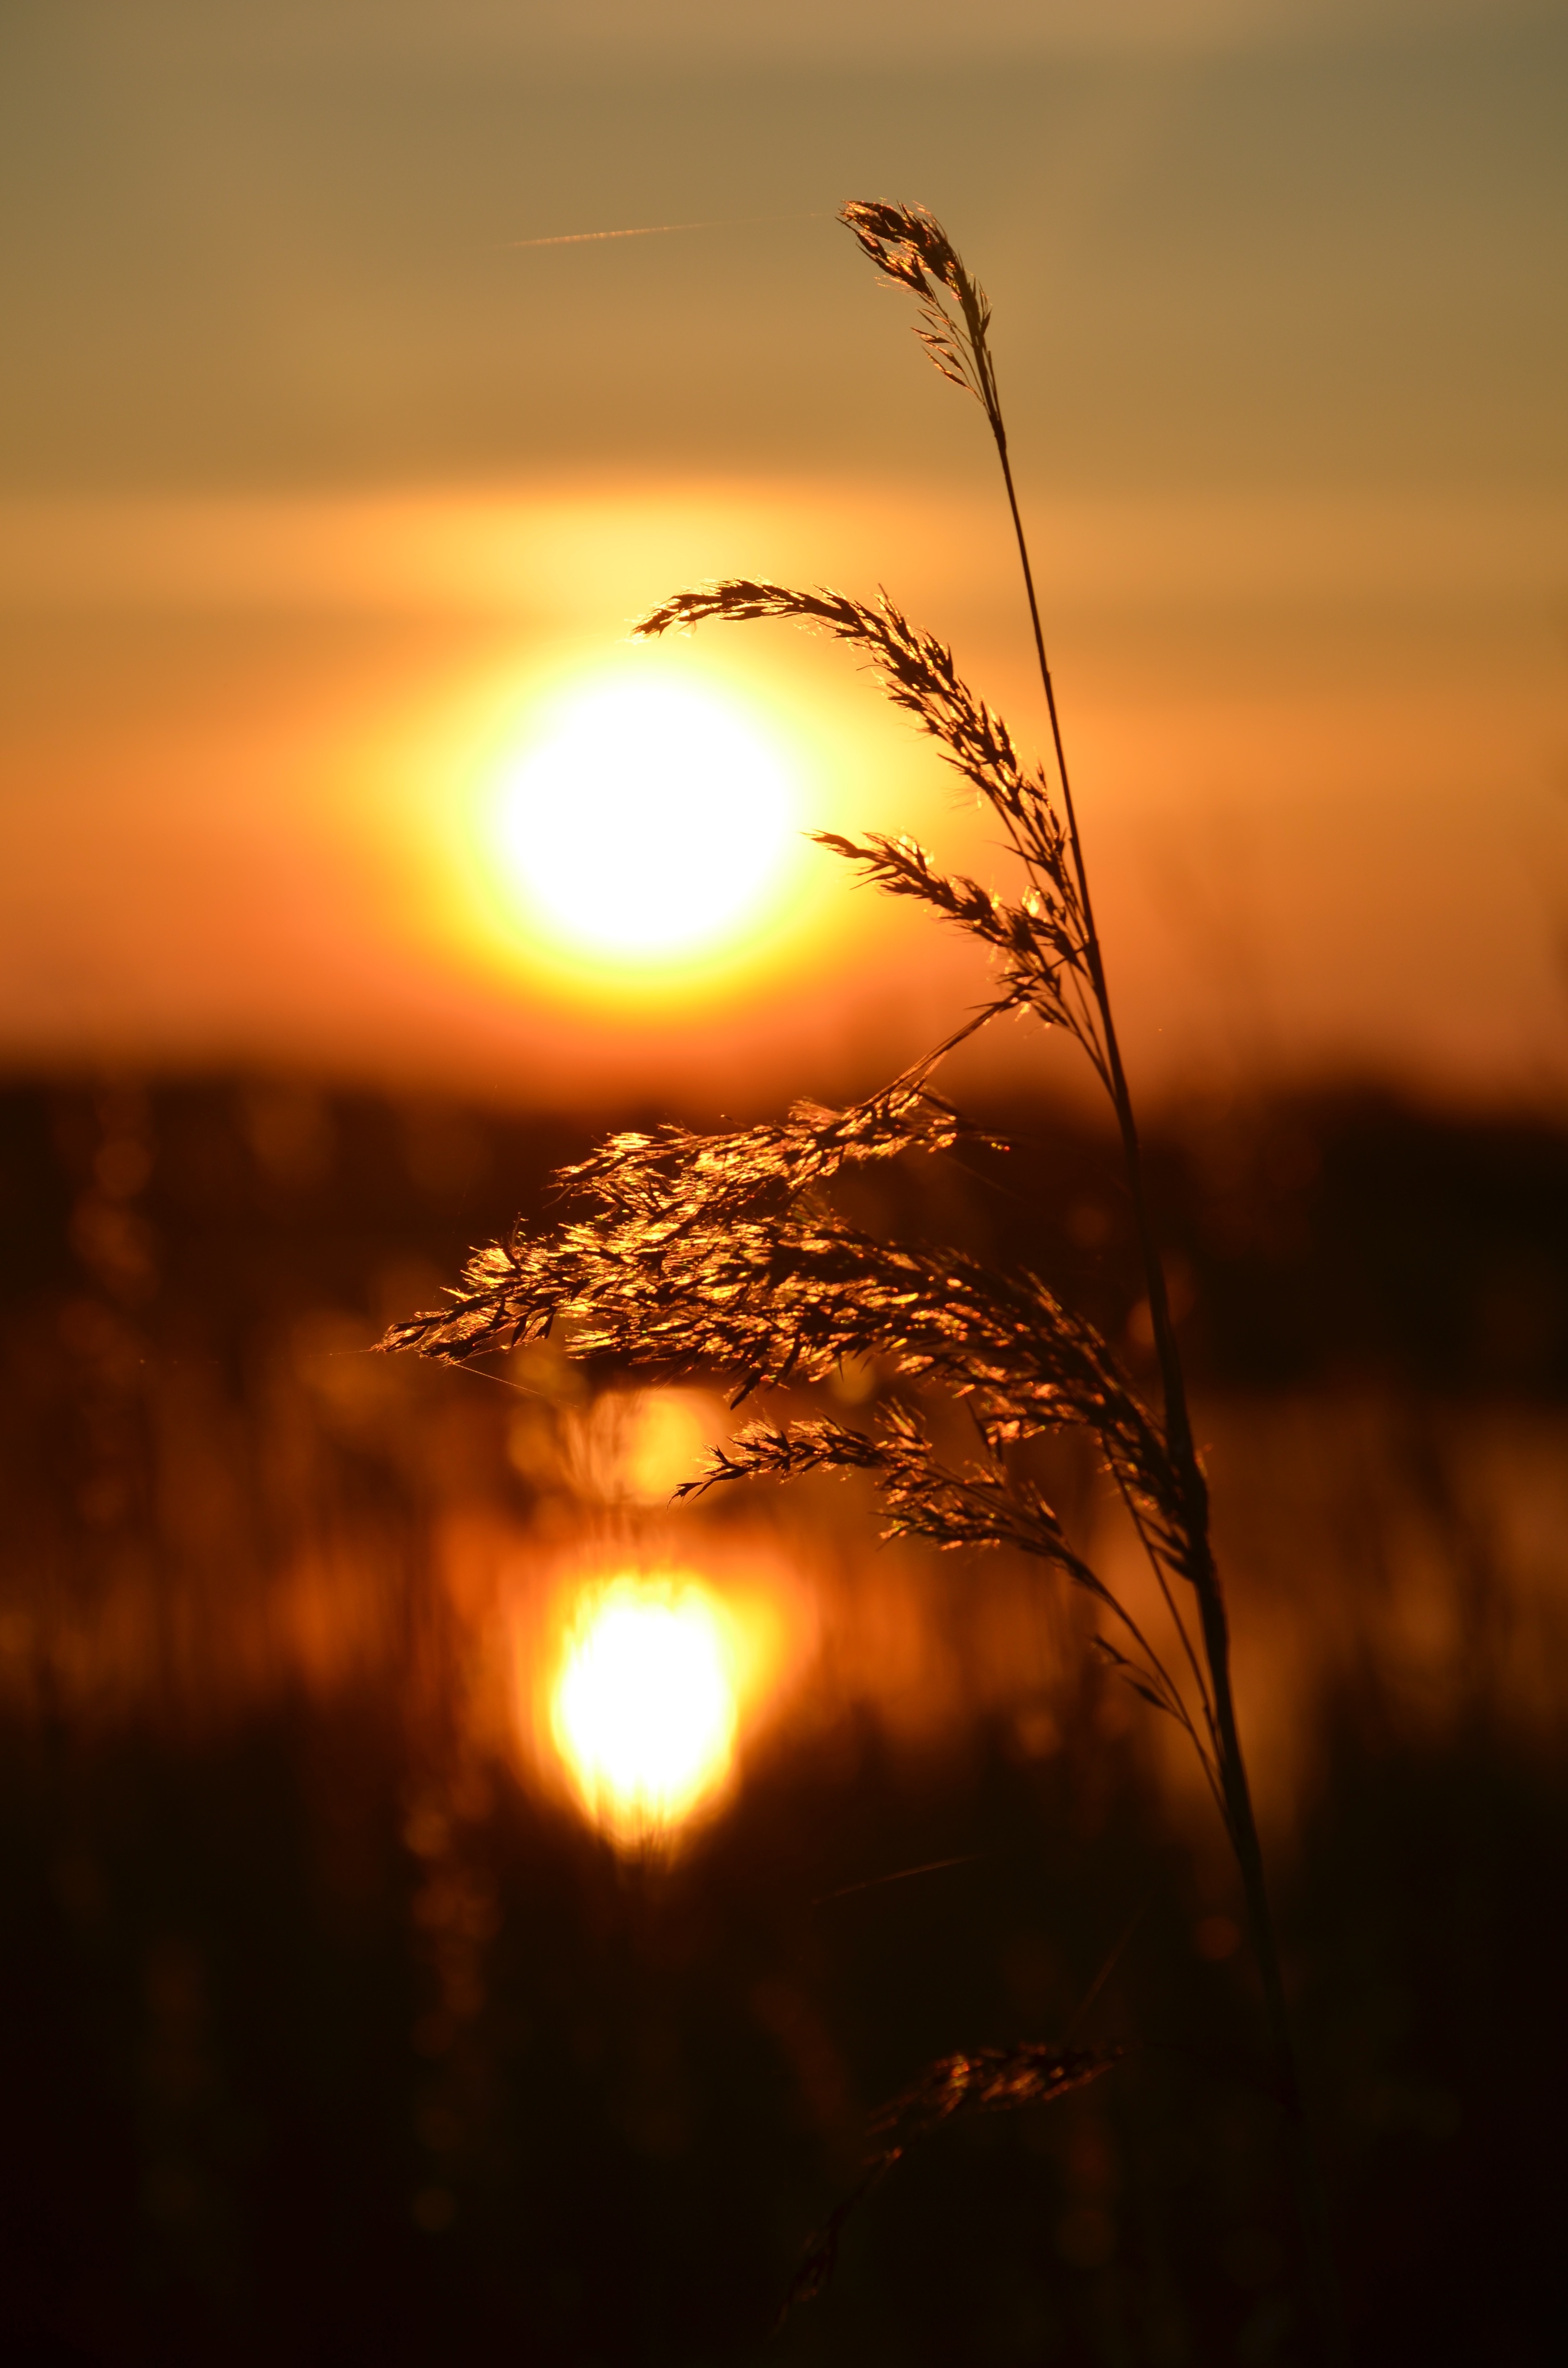
nature, horizon, light, cloud, sky, sun, sunrise, sunset, sunlight, morning, dawn, dusk, evening, reflection, afterglow, astronomical object, atmospheric phenomenon, grass family